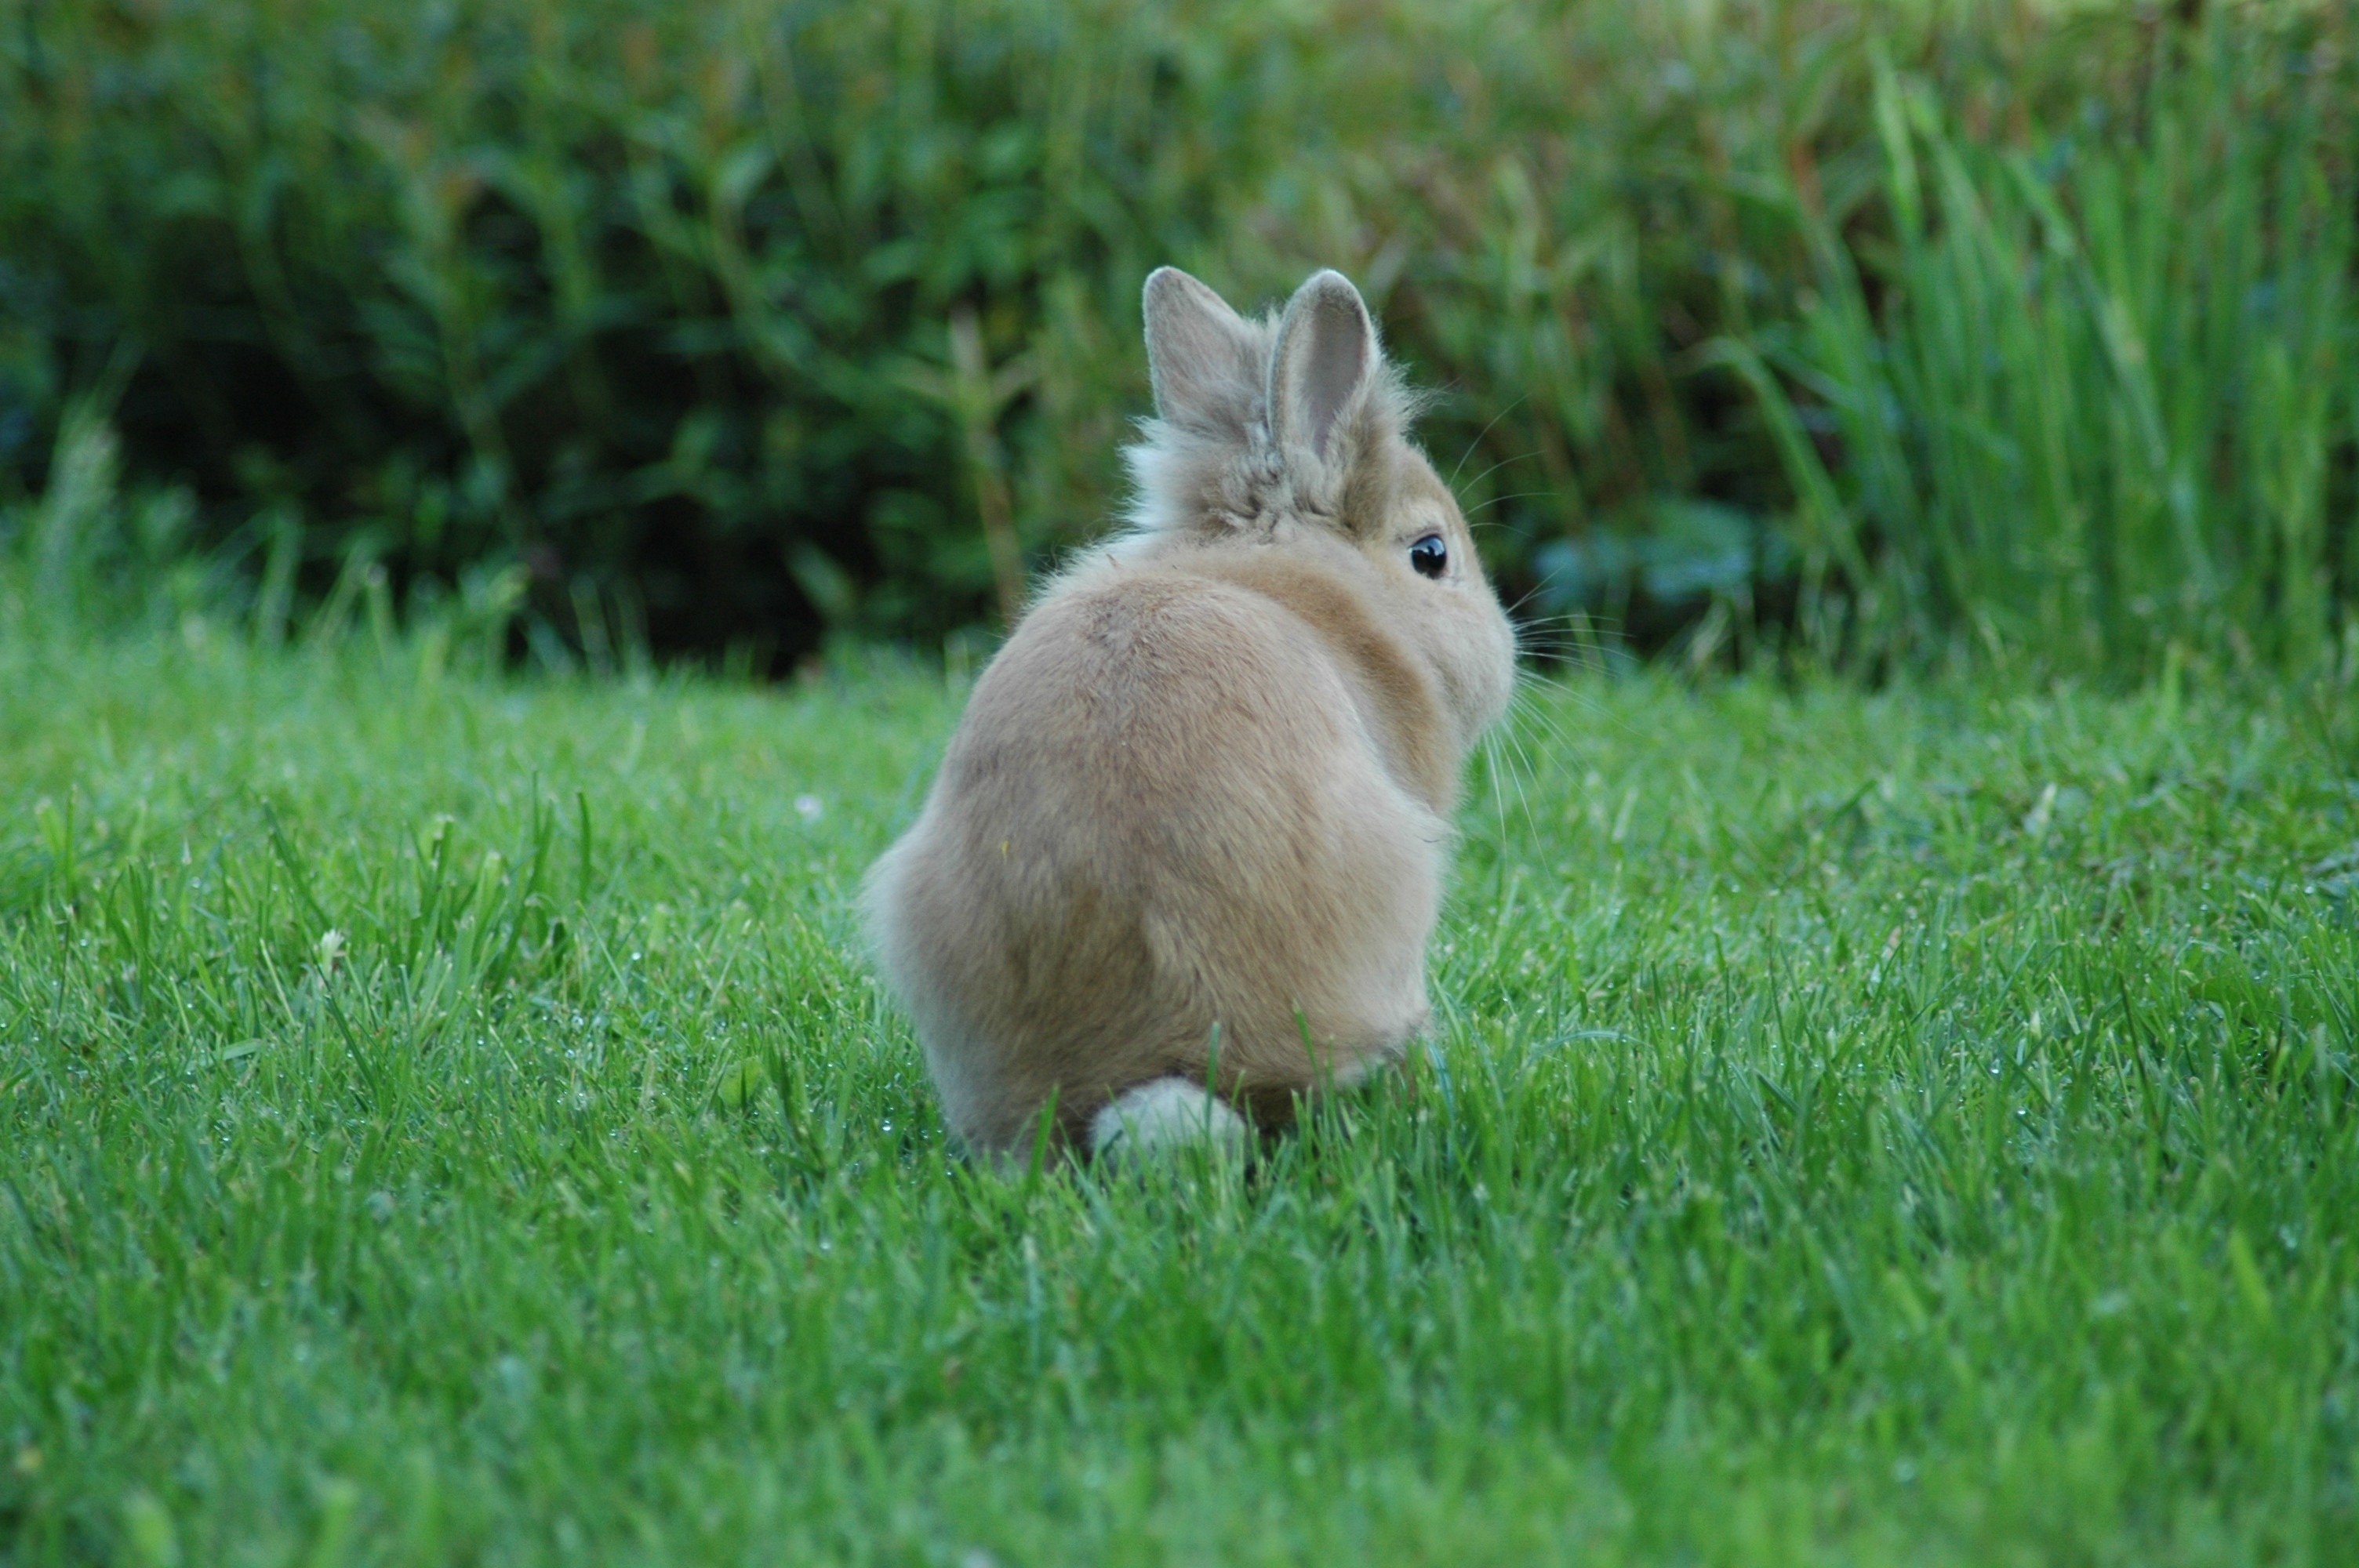
grass, lawn, meadow, prairie, wildlife, mammal, fauna, rabbit, hare, grassland, animals, vertebrate, domestic rabbit, rabits and hares